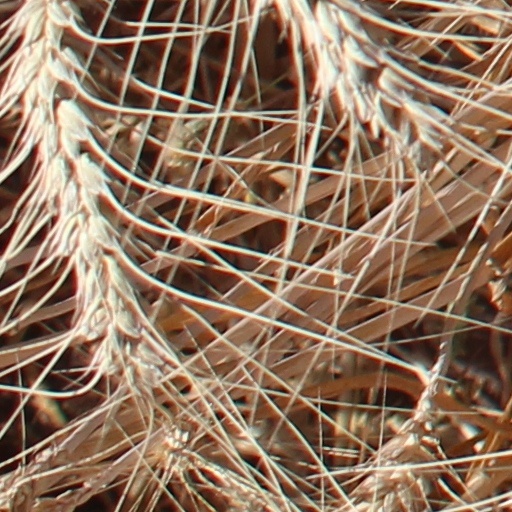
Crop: wheat